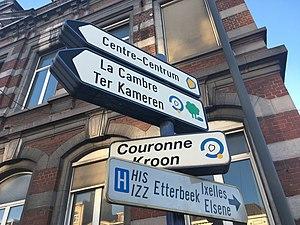
Carrefour de la Couronne
Les ceintures périphériques de Bruxelles désignent les rocades – ou Ring – de l'agglomération bruxelloise, en Belgique.